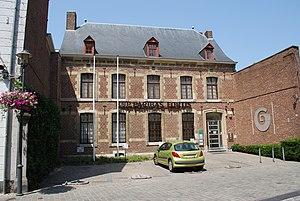
Maastrichterstraat à Tongres.